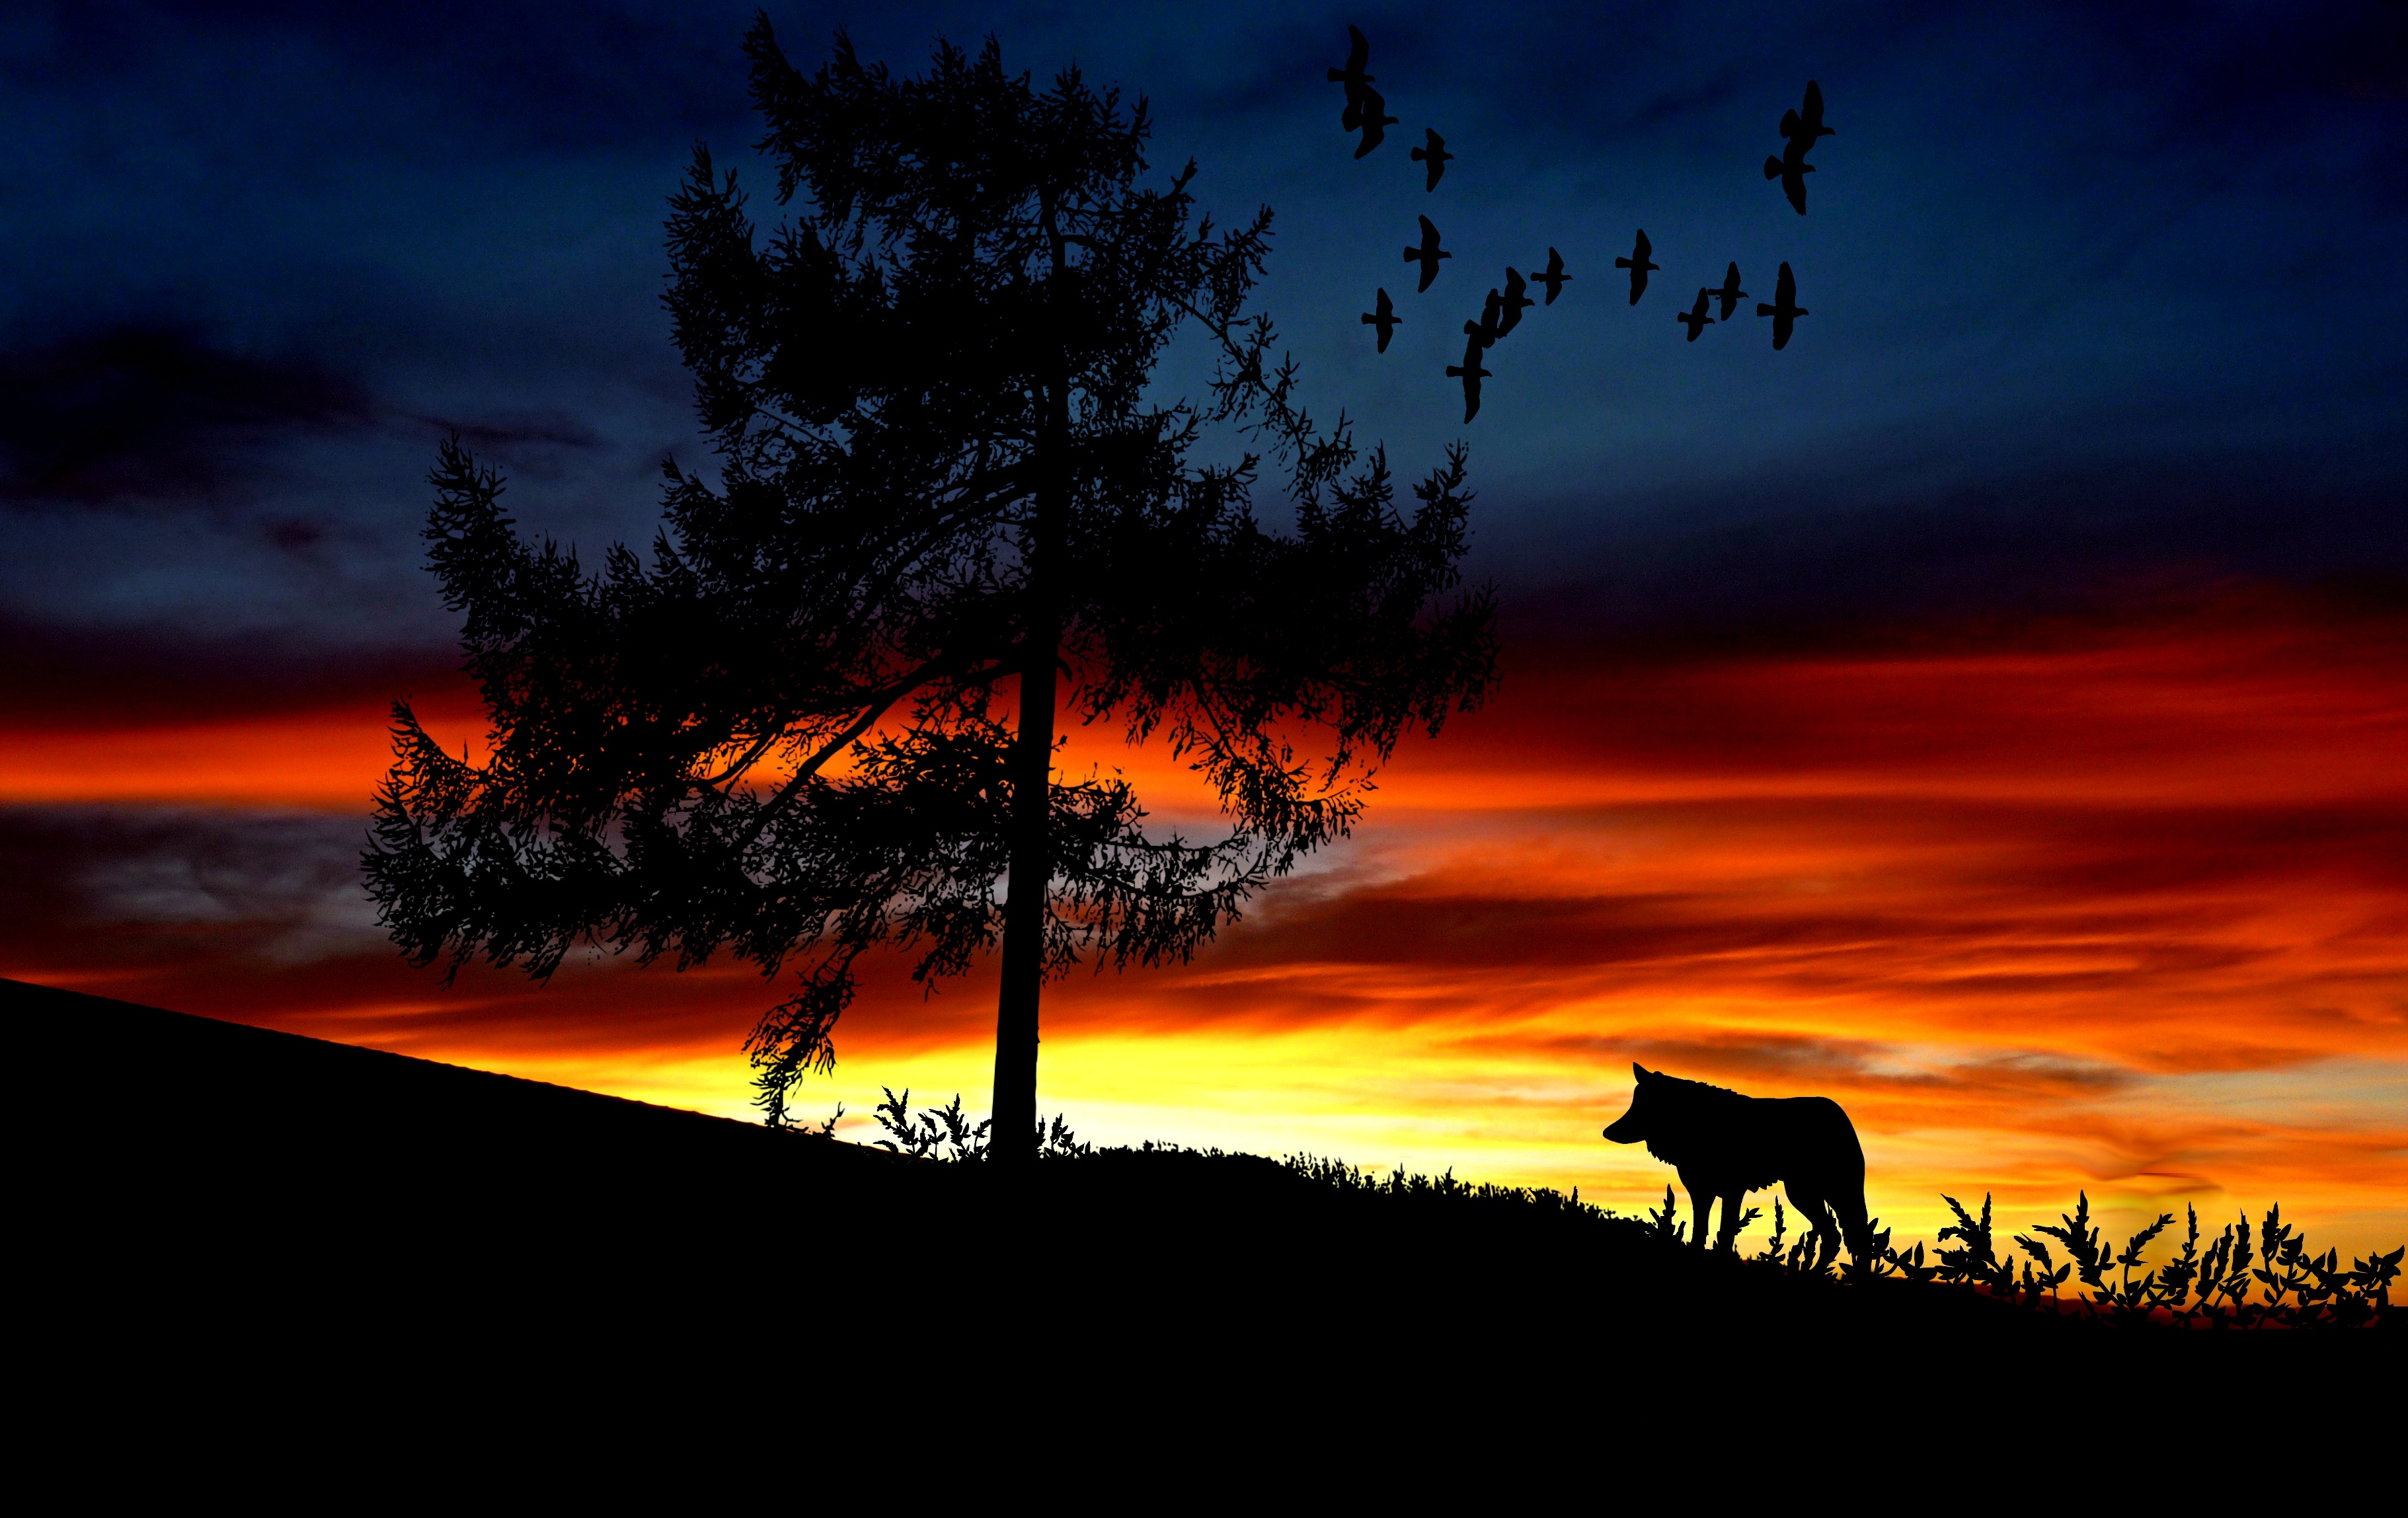
landscape, tree, nature, horizon, silhouette, cloud, sky, sunrise, sunset, morning, dawn, atmosphere, animal, dusk, evening, wolf, colorful, lighting, savanna, plain, birds, clouds, abendstimmung, gegenlichtaufnahme, afterglow, sky colors, bird flight, computer wallpaper, red sky at morning